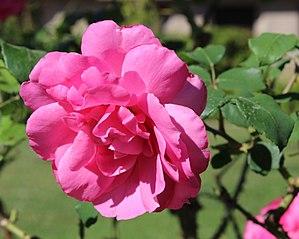
André Eve, né le 18 août 1931 à Jouy-le-Moutier et mort le 2 août 2015 à Pithiviers, est un pépiniériste, rosiériste et obtenteur français.